Potez 56

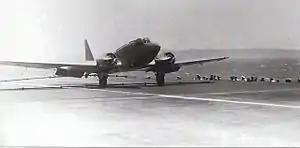

The Potez 56 was a 1930s French executive transport monoplane built by Potez and later used as a military crew trainer and liaison aircraft.